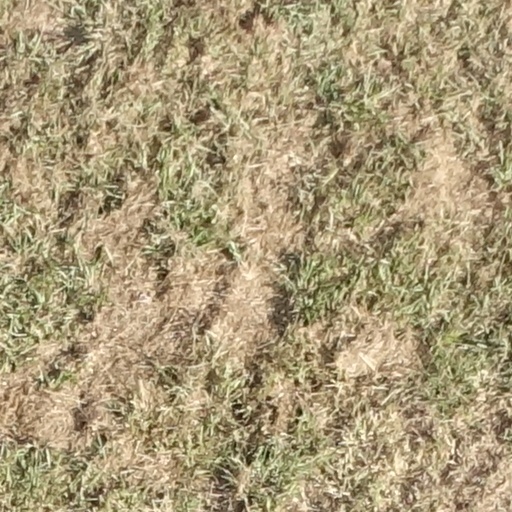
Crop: sorghum